Stealth (1984 video game)

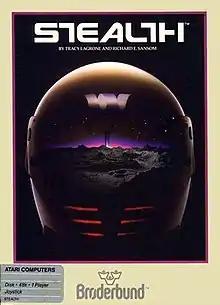

Stealth is a pseudo-3D rail shooter designed by Tracy Lagrone and Richard Sansom. The game was published in 1984 by Broderbund for the Atari 8-bit computers and Commodore 64.